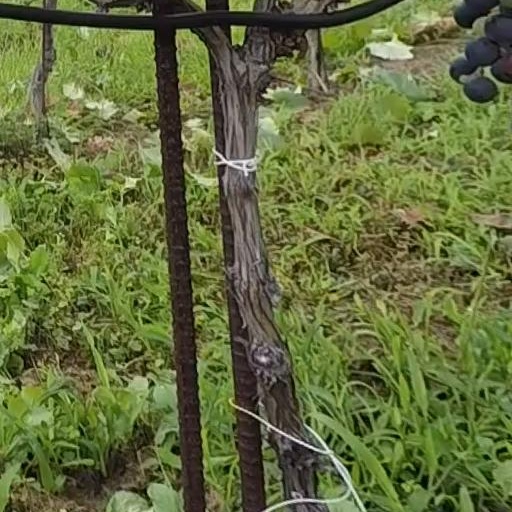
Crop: grape